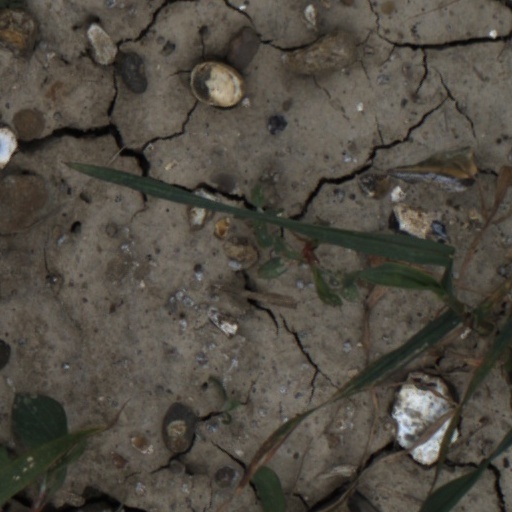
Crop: wheat